Oyster bar

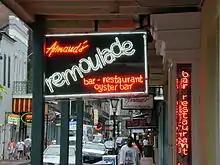
Arnaud's Remoulade, a restaurant and oyster bar in New Orleans, Louisiana, United States.

An oyster bar, also known as an oyster saloon, oyster house or a raw bar service, is a restaurant specializing in serving oysters, or a section of a restaurant which serves oysters buffet-style. Oysters have been consumed since ancient times and were common tavern food in Europe, but the oyster bar as a distinct restaurant began making an appearance in the 18th century.